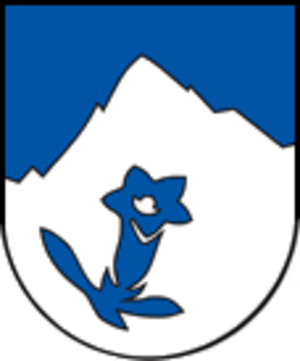
Vysoké Tatry
Vysoké Tatry er en by og kommune i regionen Prešov i det nordlige Slovakiet, beliggende i Tatrabjergene. Byen har et areal på 380,216 km² og en befolkning på 4.802 indbyggere.